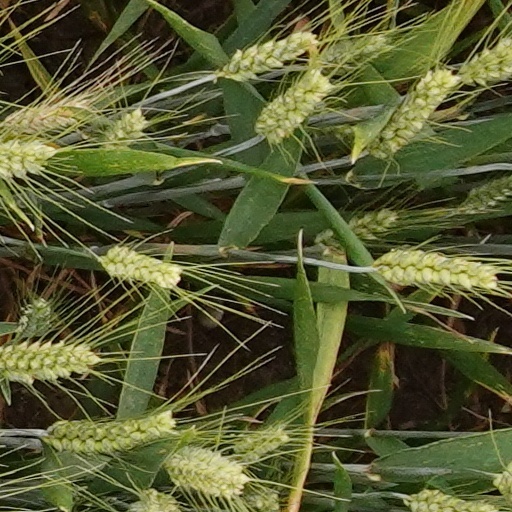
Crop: wheat